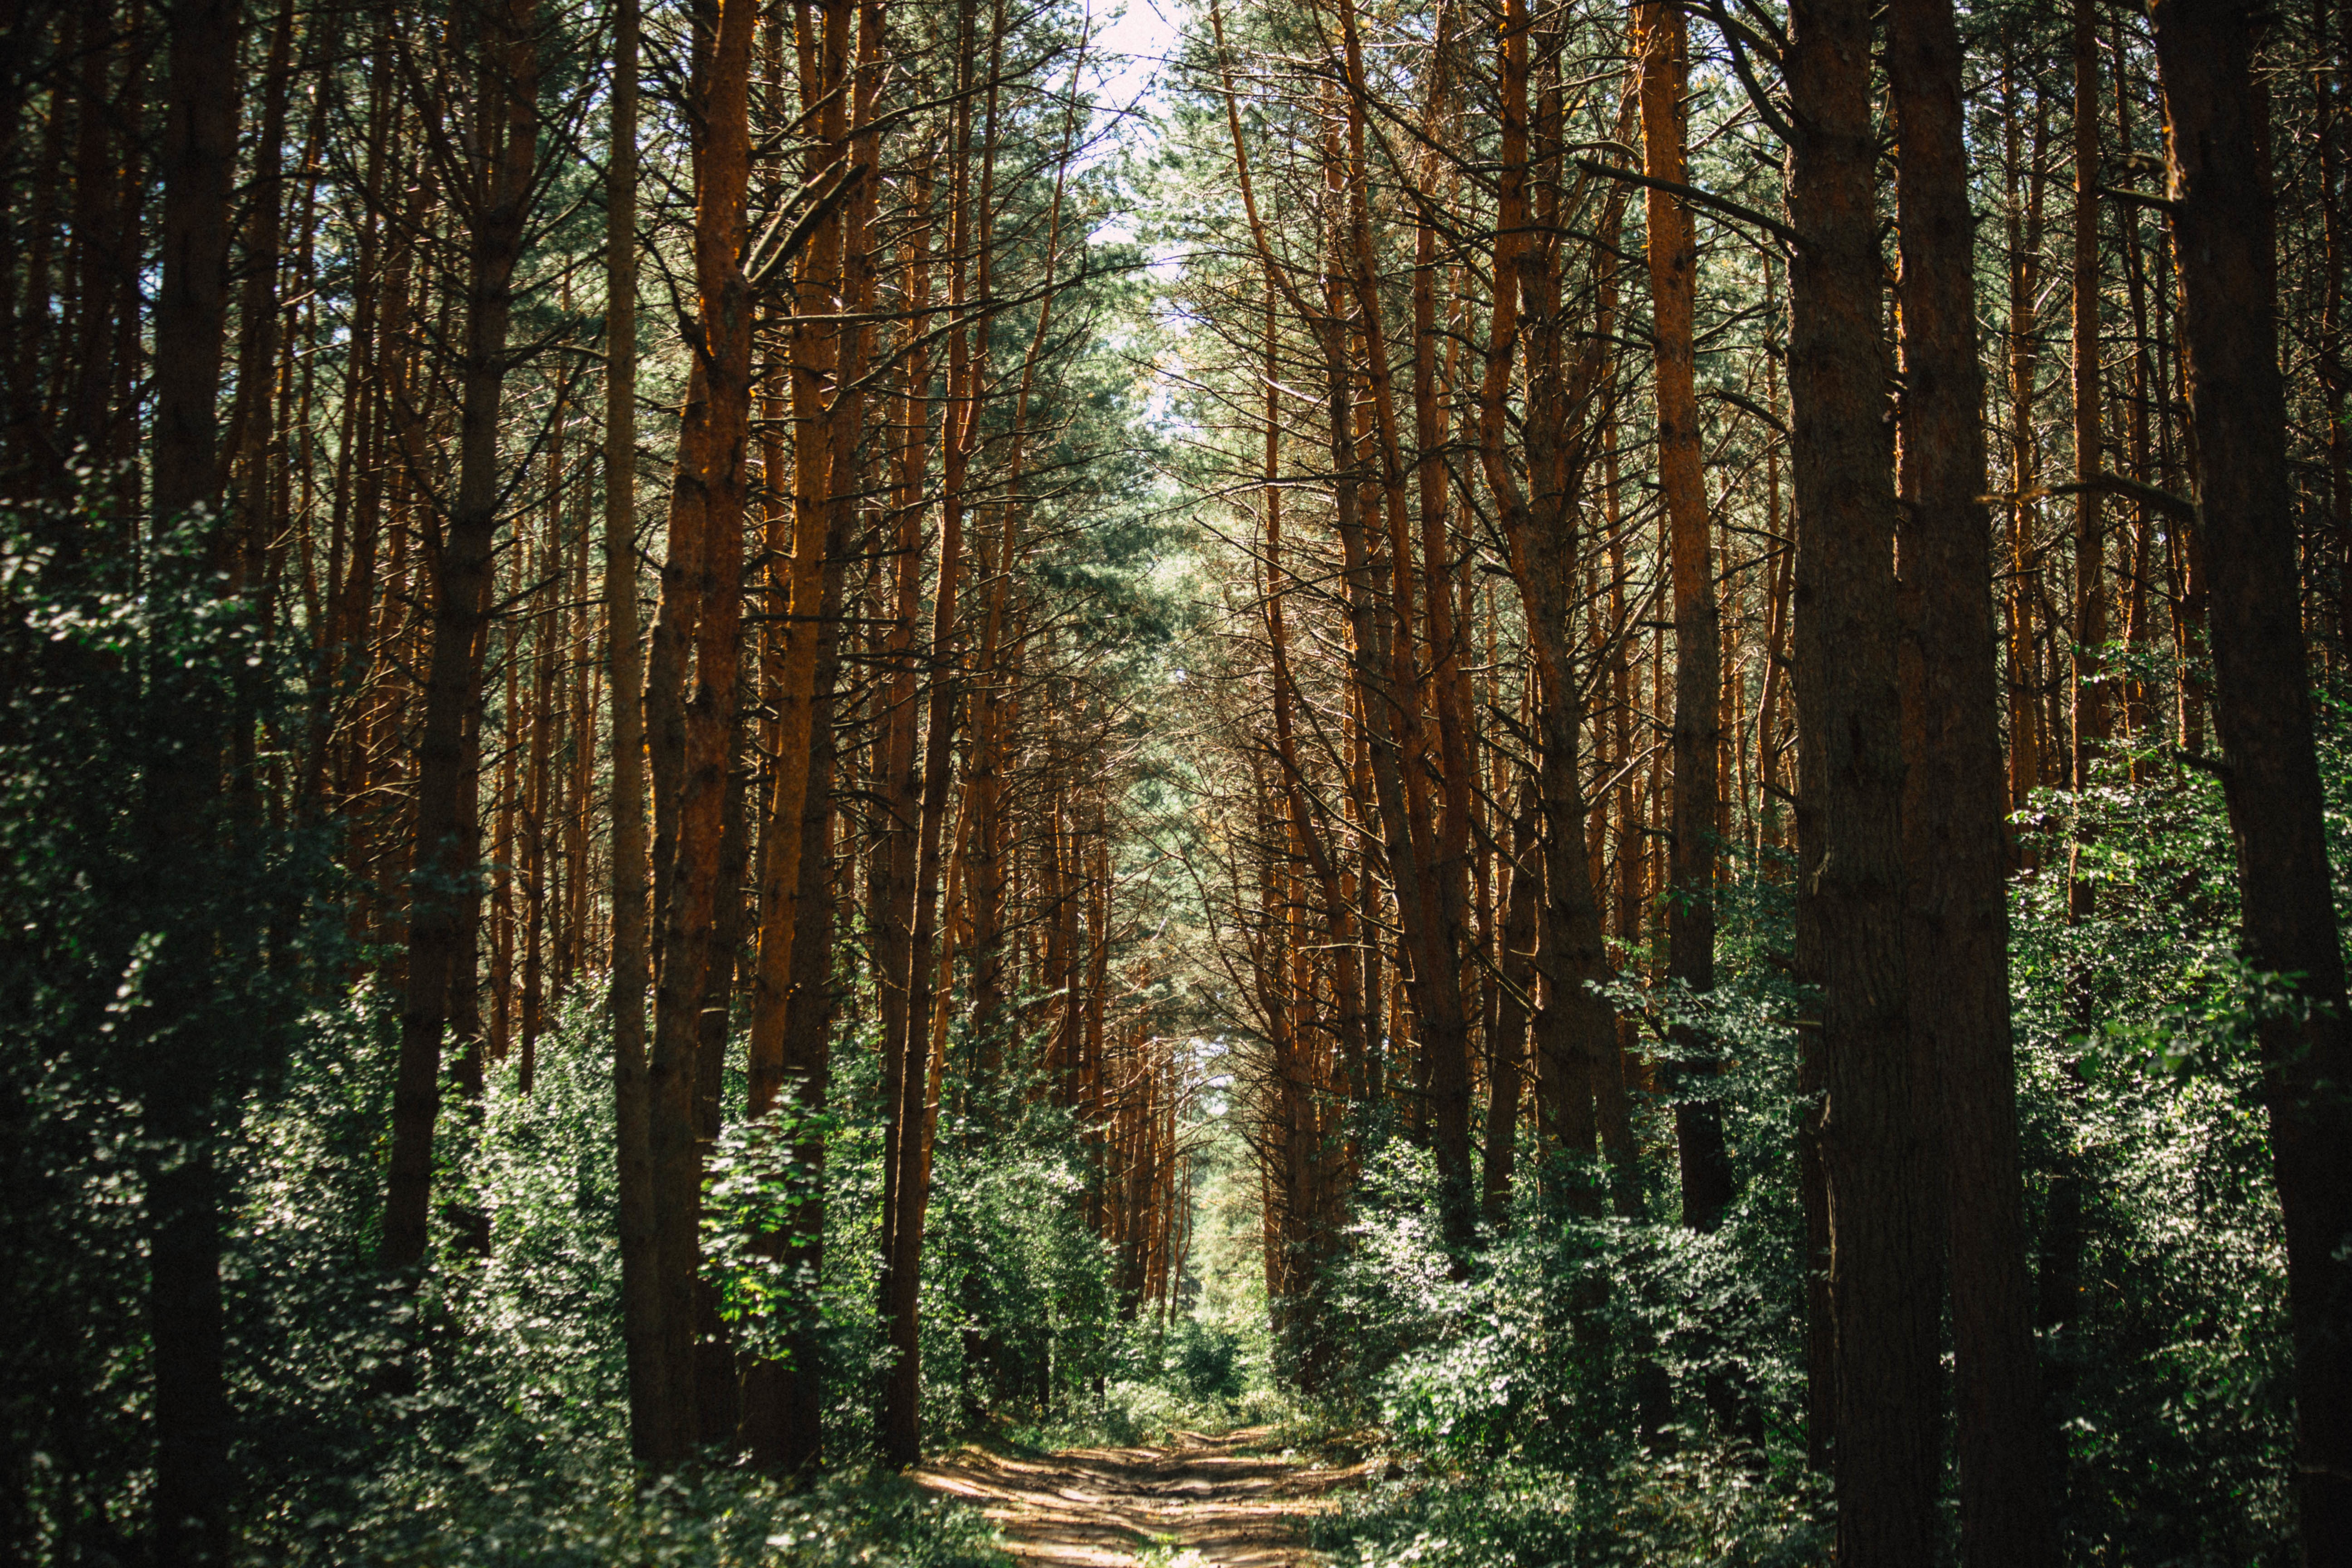
tree, nature, forest, path, wilderness, branch, plant, sunlight, leaf, autumn, fir, spruce, rainforest, deciduous, grove, woodland, habitat, larch, ecosystem, biome, old growth forest, natural environment, geographical feature, atmospheric phenomenon, woody plant, temperate broadleaf and mixed forest, temperate coniferous forest, land plant